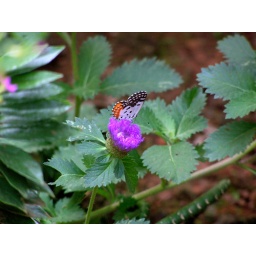
A Red Pierrot butterfly sits on flower sucking nectar in the front yard